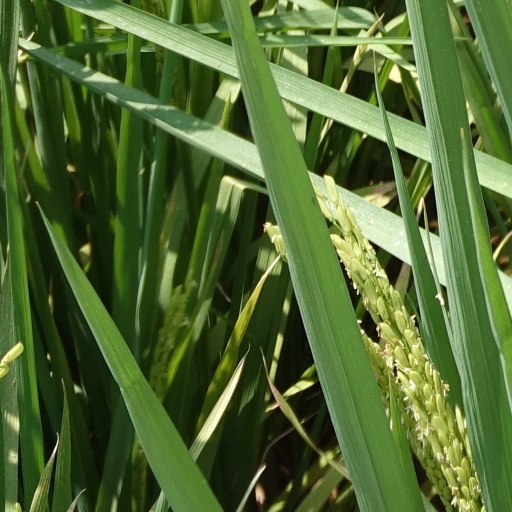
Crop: rice